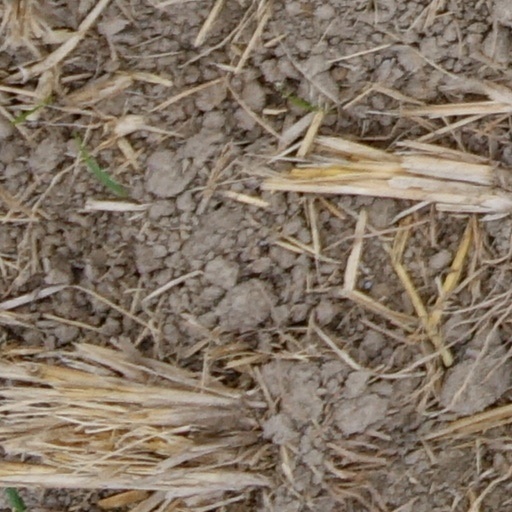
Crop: wheat